Curry in the United Kingdom

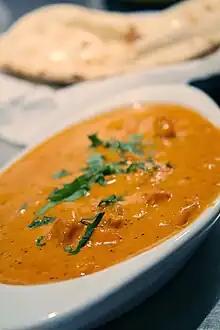
British curry: Chicken tikka masala has been described as an adopted national dish.

Curry, a spicy Indian-derived dish, is popular in the United Kingdom. Curry recipes have been printed in Britain since 1747, when Hannah Glasse gave a recipe for a chicken curry. In the 19th century, many more recipes appeared in the popular cookery books of the time. Curries in Britain are widely described using Indian terms, such as korma for a mild sauce with almond and coconut, Madras for a hot, slightly sour sauce, phall for an extra hot sauce and pasanda for a mild sauce with cream and coconut milk. One type of curry, chicken tikka masala has become widespread enough to be described as an adopted national dish.